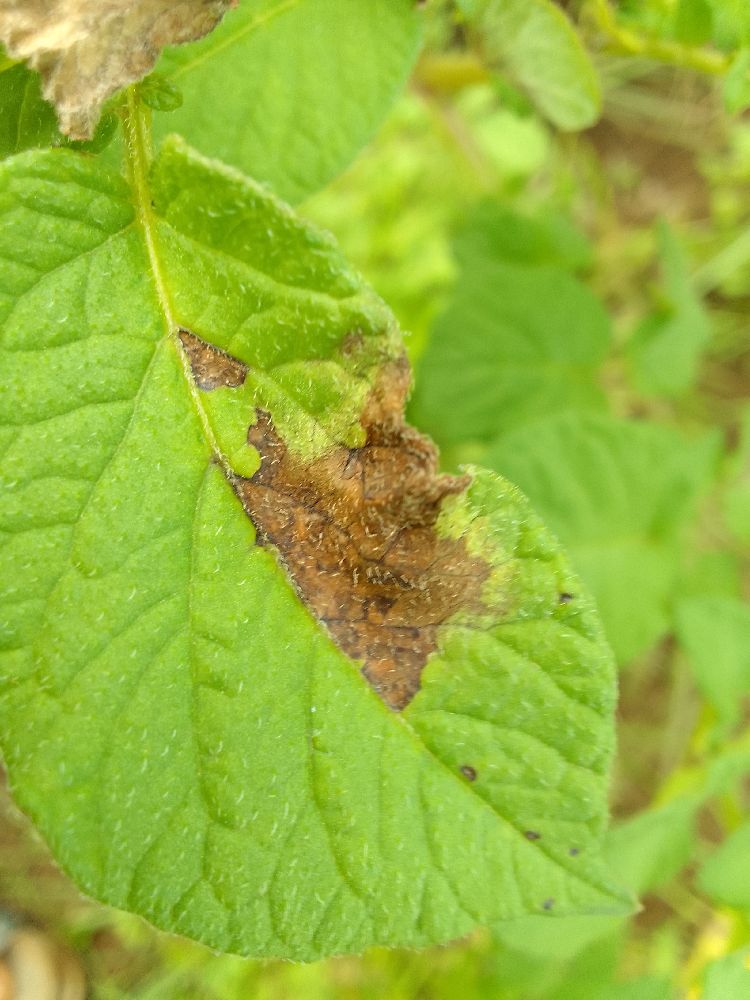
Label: Late blight